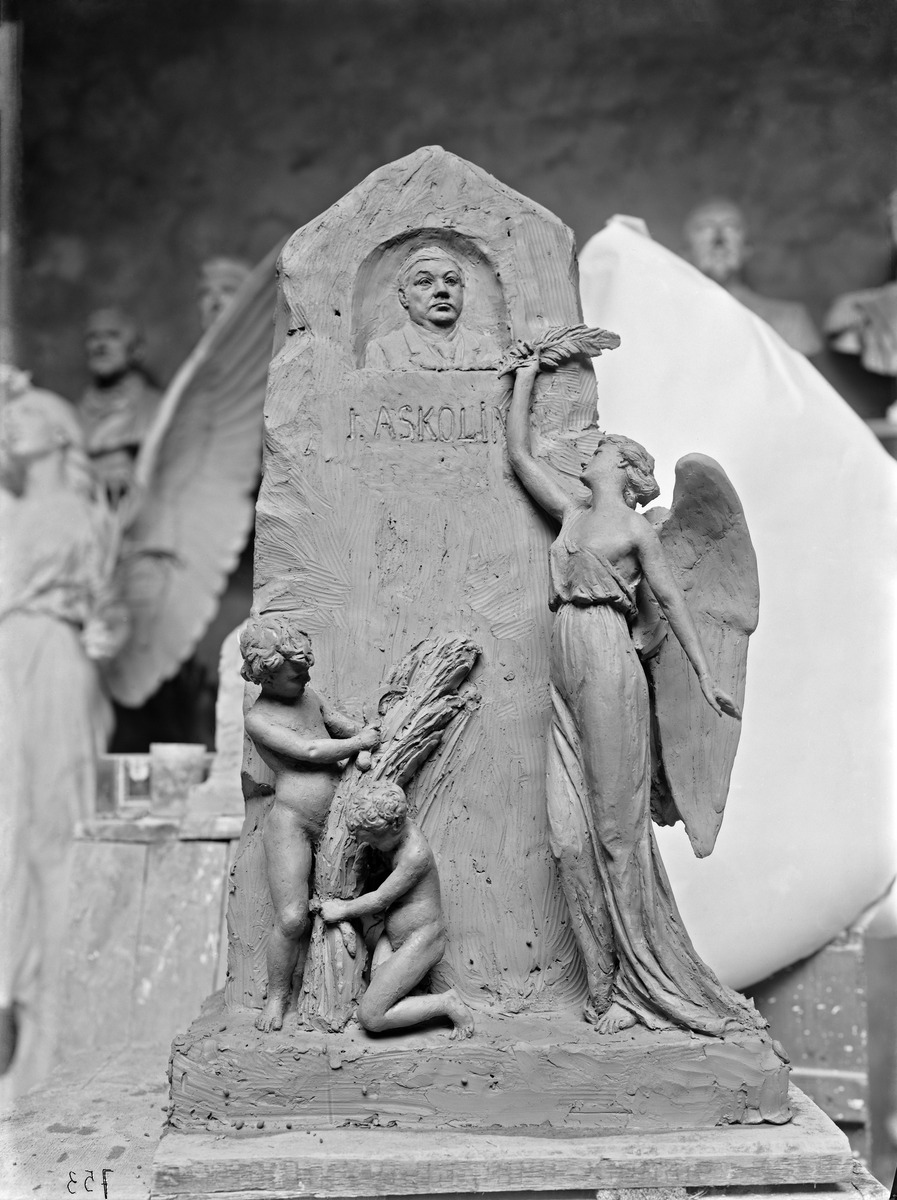
Johannes Askolinin hautapatsaan savimalli (Walter Runeberg)
sisällön kuvaus: Johannes Askolinin hautapatsaan savimalli (Walter Runeberg). Kuvattu todennäköisesti taiteilijan työhuoneella. mustavalkoinen
Kuvaaja: Brander, Signe, valokuvaaja
Ajankohta: kuvausaika 1912
Aiheet: veistokset, haudat